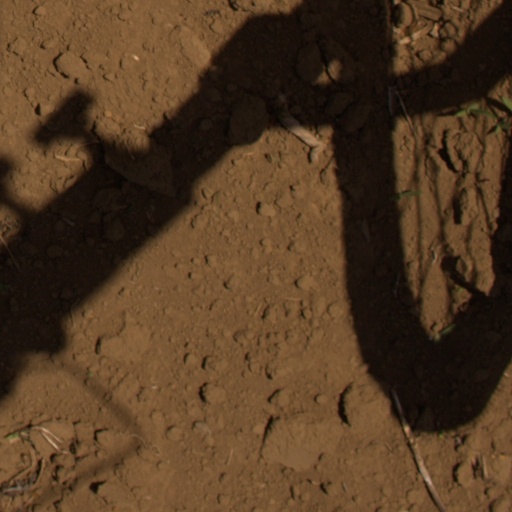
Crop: Jerusalem artichoke